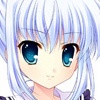
Portrait style: Anime Portrait